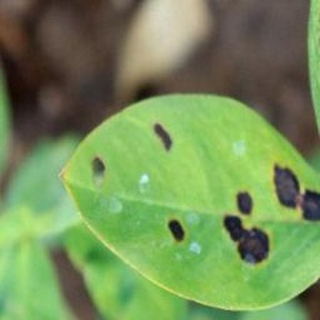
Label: groundnut_late_leaf_spot